Saint-Jean-de-Trézy

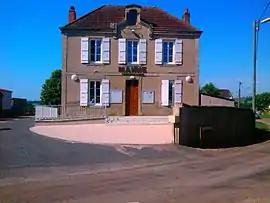
Town hall

Saint-Jean-de-Trézy is a commune in the Saône-et-Loire department in the region of Bourgogne-Franche-Comté in eastern France.